Monte Alben

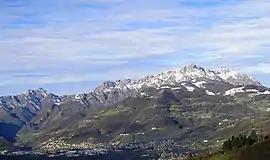
The northeast slope as seen from the Seriana valley

It is also possible to reach the summit from the Vertova valley. From the municipality of Vertova (400 m) it follows in its entirety the CAI 530 trail, which climbs by a dirt track to the Cavlera alpine hut, and from there to the Bliben Pass. It then climbs to the pass adjacent to Mount Secretondo and continues in uninterrupted ups and downs to Bivacco Testa. This is where the most scenic part of the route begins, with the trail running along the ridge between val Vertova and val del Riso, then climbing between towers and pinnacles to Campelli Peak (1890 m). From here it joins trail 525, and follows the ridge to the summit cross, after a long walk of about 6 hours.